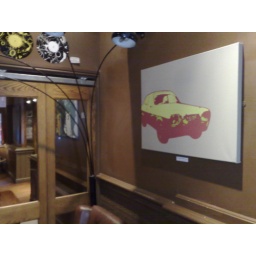
mk1 ford escort - in situ - the orange tree bar in Nottingham.